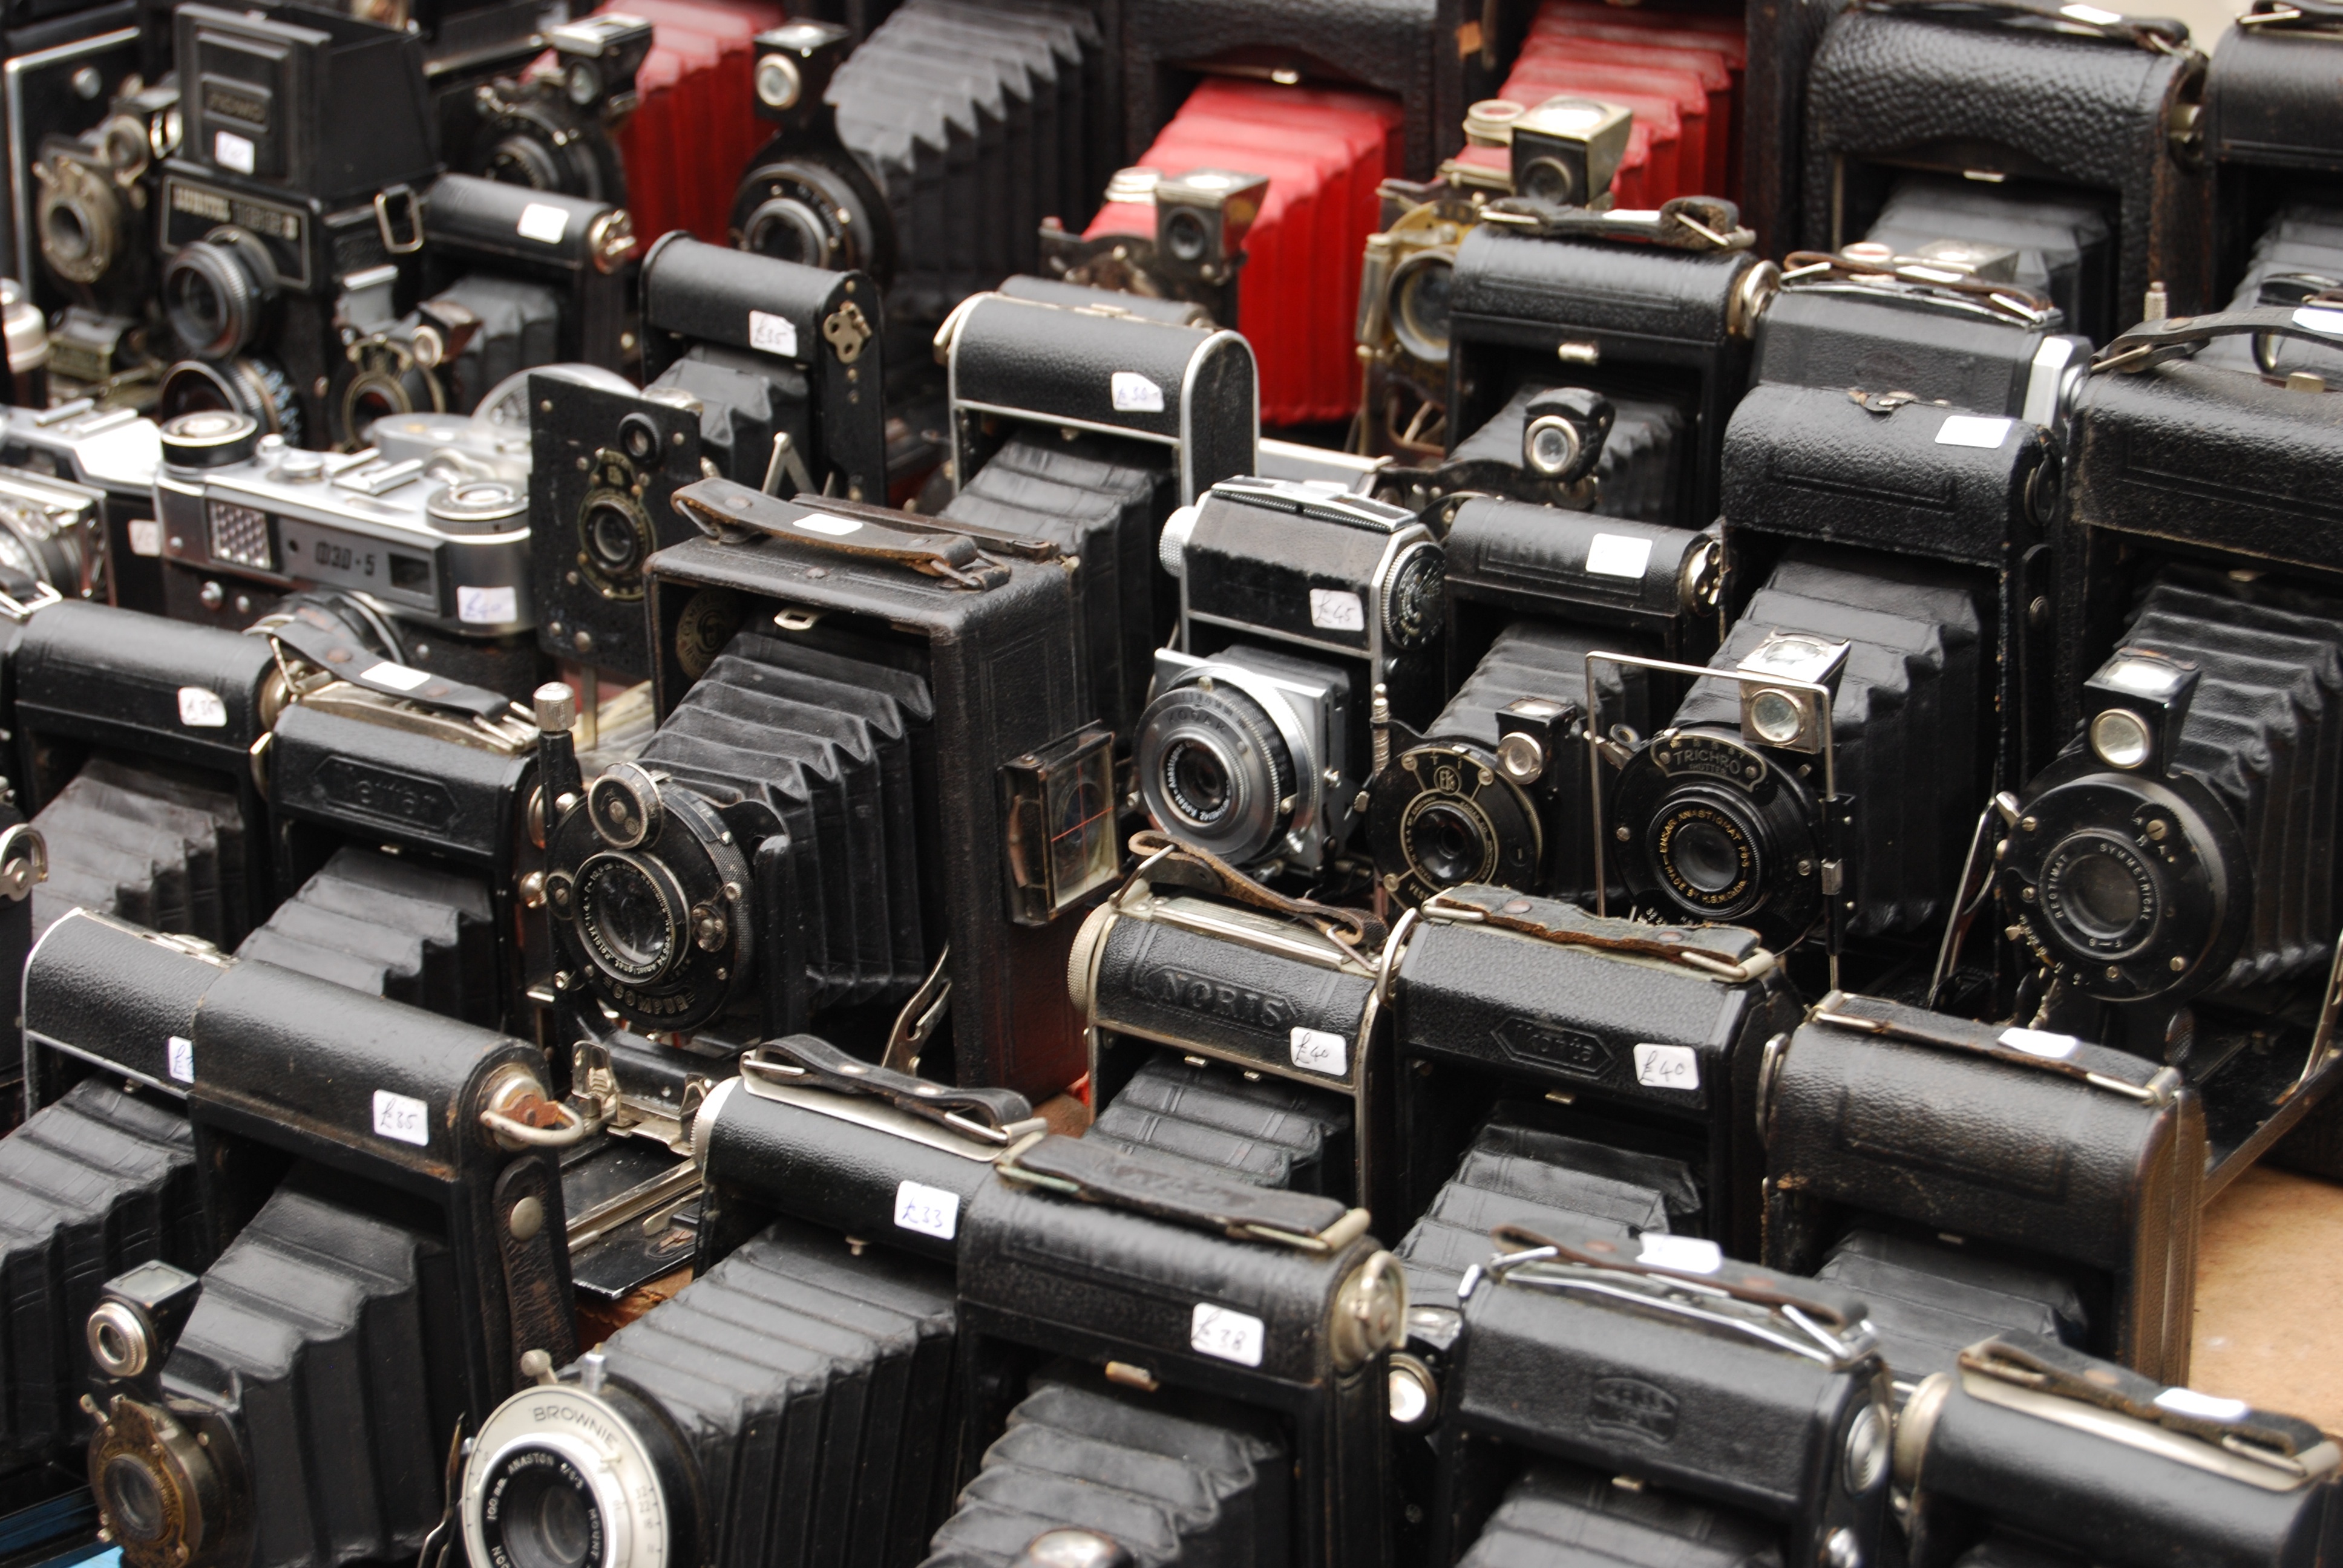
camera, photography, vintage, retro, machine, engine, firearm, office equipment, aircraft engine, automotive engine part